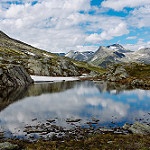
Label: mountain